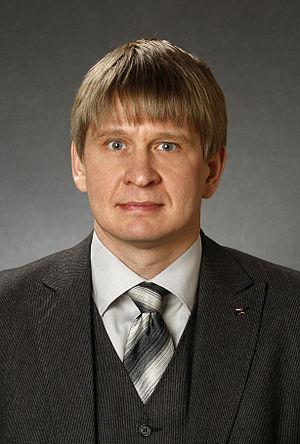
Meelis Mälberg
La douzième législature du Riigikogu est la législature composée des 101 députés du Riigikogu élue lors des élections législatives estoniennes du 6 mars 2011 pour un mandat de quatre ans. Elle s'est ouverte le 4 avril 2011 et a pris fin le 6 février 2015.